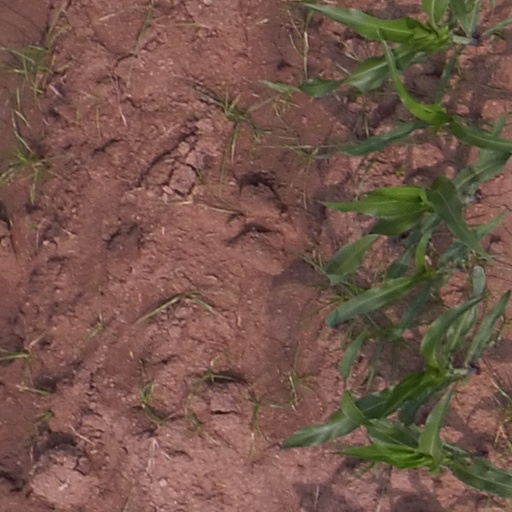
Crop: maize; corn